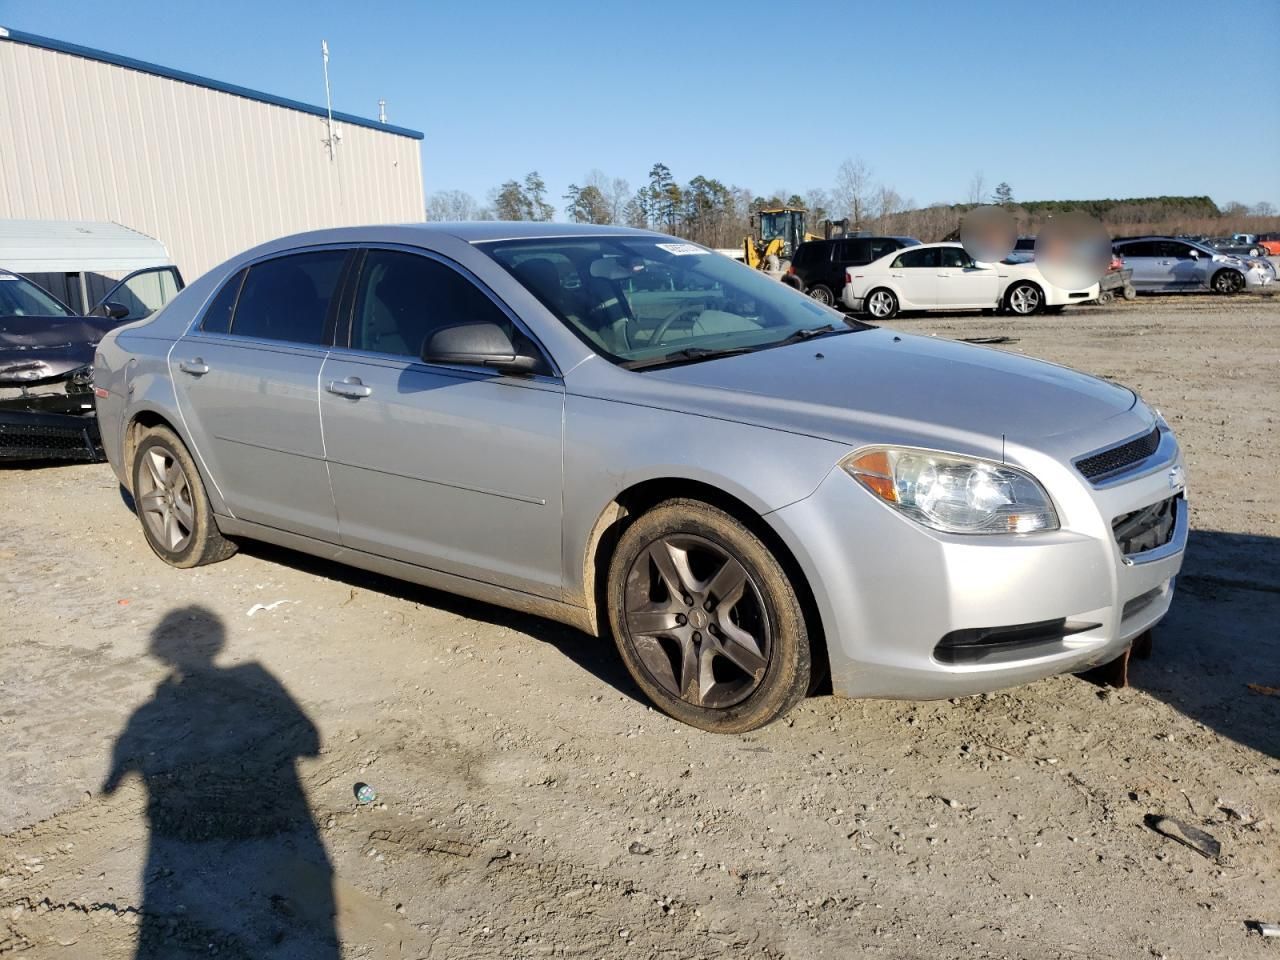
Aucun dommage détecté.
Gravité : aucun